Indiana Territory

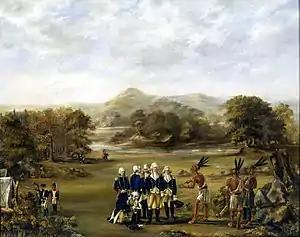
Anthony Wayne negotiating with the Northwestern Indian Confederacy in the Treaty of Greenville

The major political issue in Indiana's territorial history was slavery; however, there were others, including Indian affairs, the formation of northern and western territories from portions of the Indiana Territory, concerns about the lack of territorial self-government and representation in Congress, and ongoing criticisms of Harrison's actions as territorial governor.